Tramelan

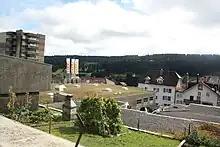
Modern apartment building and COOP store in Tramelan

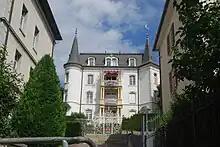
House in Tramelan

Tramelan has a population of . , 11.4% of the population are resident foreign nationals. Over the last 10 years (2000-2010) the population has changed at a rate of 1.7%. Migration accounted for 3.7%, while births and deaths accounted for -1.7%.